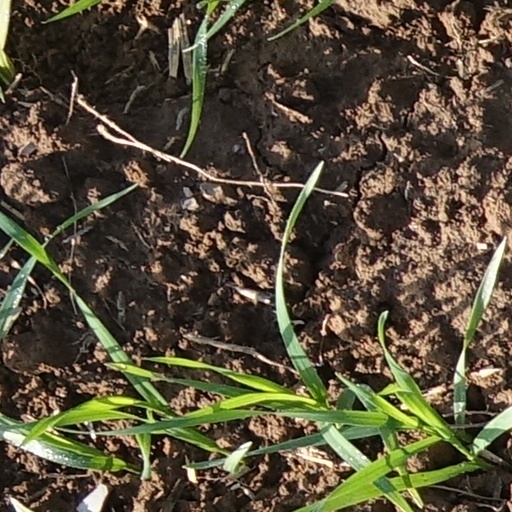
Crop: wheat